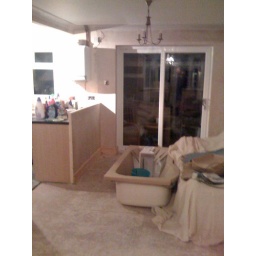
New patio doors and windows in view as well as the backing panel on the kitchen worktop - ignore the bath :-)